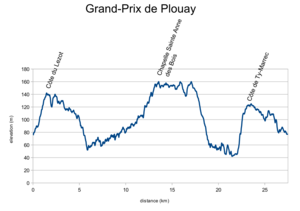
La 14ᵉ édition du Grand Prix de Plouay féminin a eu lieu le 25 août 2012. Il s'agit de la dernière manche de la Coupe du monde de cyclisme sur route féminine.
La 15ᵉ édition du Grand Prix de Plouay féminin a eu lieu le 31 août 2013. Il s'agit de la dernière manche de la Coupe du monde de cyclisme sur route féminine.